Perpetual Emigration Fund

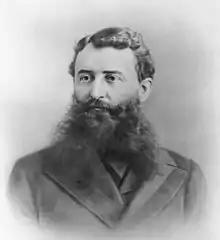
Governor Eli Murray lobbied the federal government to have the PEFC dissolved

As the US federal government stepped up its campaign to suppress the practice of polygamy by the church, the PEFC came under collateral attack. Utah territorial Governor Eli H. Murray complained to the Secretary of the Interior in 1883 that the PEFC's incorporation meant the legislature had effectively handed over to the church the entire system of immigration into the territory. Subsequent sessions of Congress repeatedly considered bills to disincorporate both the LDS Church and the Perpetual Emigrating Fund Company on the grounds that it fostered the practice. The disincorporation finally took effect when the Edmunds-Tucker Act was enacted in 1887.